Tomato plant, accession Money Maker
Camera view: vertical (180 deg); turntable rotation: 120 degrees
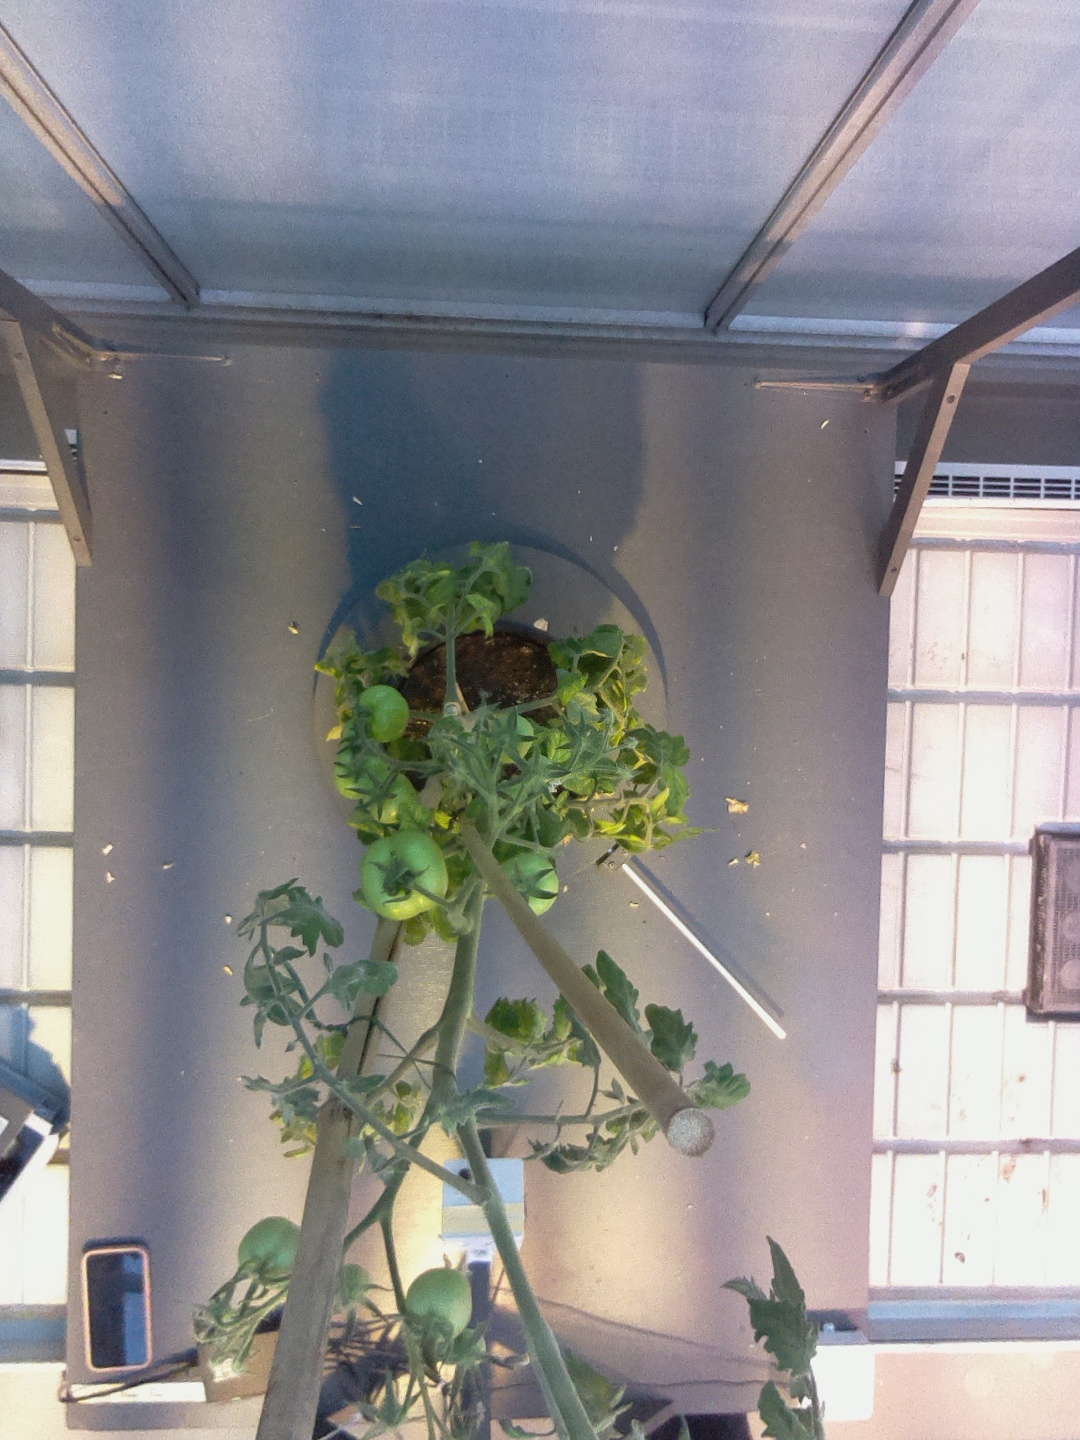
BBCH growth stage 74: 40%-50% of final fruit size